Former residence of Soong Ching-ling

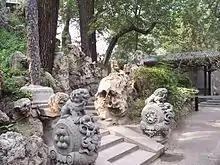
Gardens

The site of Soong Ching Ling's former residence was the mansion of Nalan Mingzhu during the Qing Dynasty. During the Qianlong period, Nalan Mingzhu's grandson, Xian'an, was copied out of all his family's assets because of his resistance to powerful ministers, and part of the property was once occupied by Heshen as a private residence. In 1791, Qianlong Emperor allocated 53,000 taels of silver to build a garden adjacent to the property for his eleventh son, Prince Cheng Yongxing. In 1799, all of Heshen's assets were confiscated, and the compound was given to Yongxing by Jiaqing Emperor. In 1888, Prince Cheng Yongxing's descendants were demoted due to hereditary succession and lost their eligibility to reside in the royal residence, and since the original Prince Consort's residence had become a "subterranean residence", the original Prince Cheng Yongxing's residence became the "subterranean residence", and the original Prince Cheng's residence became the "subterranean residence", and the original Prince Cheng's residence became the "subterranean residence". In 1888, Prince Cheng's residence became the "Residence of the Submerged Dragon", and the former Cheng Prince's Mansion was given to Yixuan, Prince Chun by Empress Dowager Cixi.